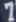
Number: 7